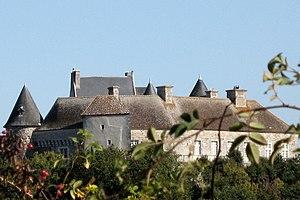
Cet article recense les monuments historiques français classés en 1960.
Le château du Bouchet est un ancien château fort, du XIIᵉ siècle, remanié au XVᵉ siècle, qui se dresse sur la commune française de Rosnay dans le département de l'Indre, en région Centre-Val de Loire.
Le sentier de grande randonnée de pays de la Brenne est un itinéraire pédestre, long d’environ 670 km divisé en sept circuits, qui parcourt les départements de l'Indre, d'Indre-et-Loire et de la Vienne.